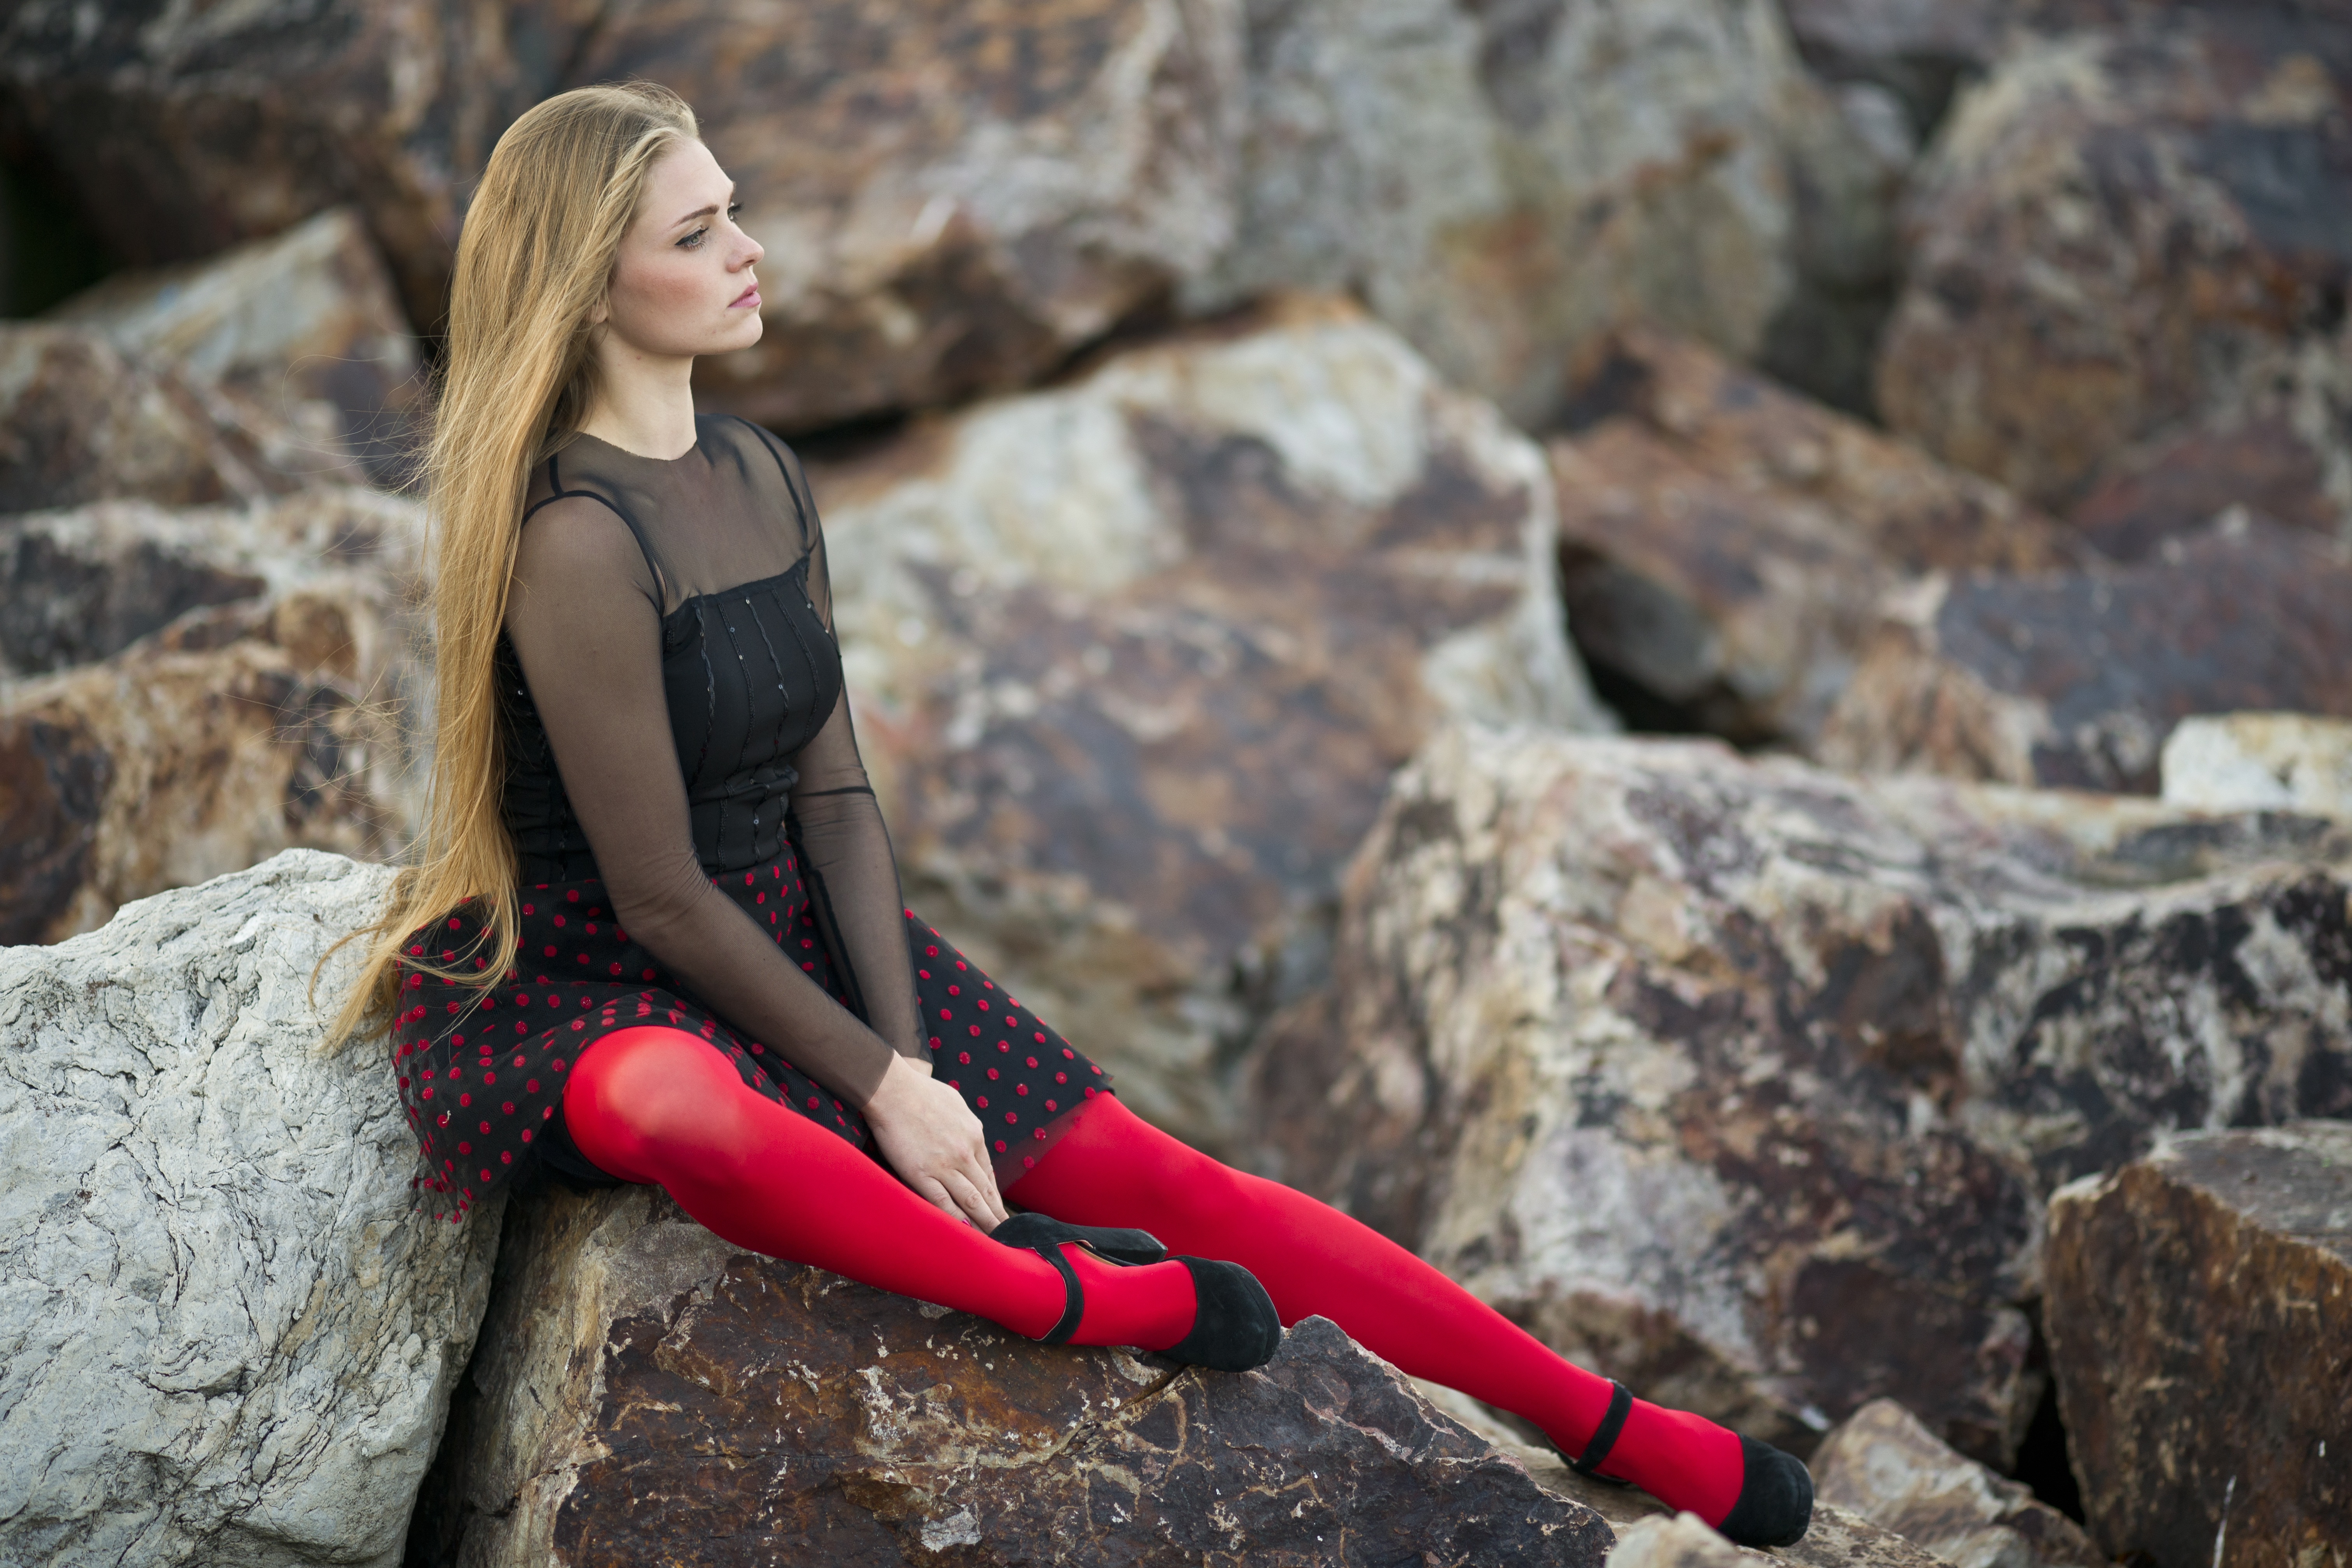
people, girl, hair, photography, leg, portrait, model, young, spring, red, human, fashion, clothing, lady, material, art, exposure, dress, fiction, design, legs, overview, beauty, passion, beautiful, sexy, socks, contact, young girl, photo shoot, fine arts, the young woman, young model, fashion shoot, women's